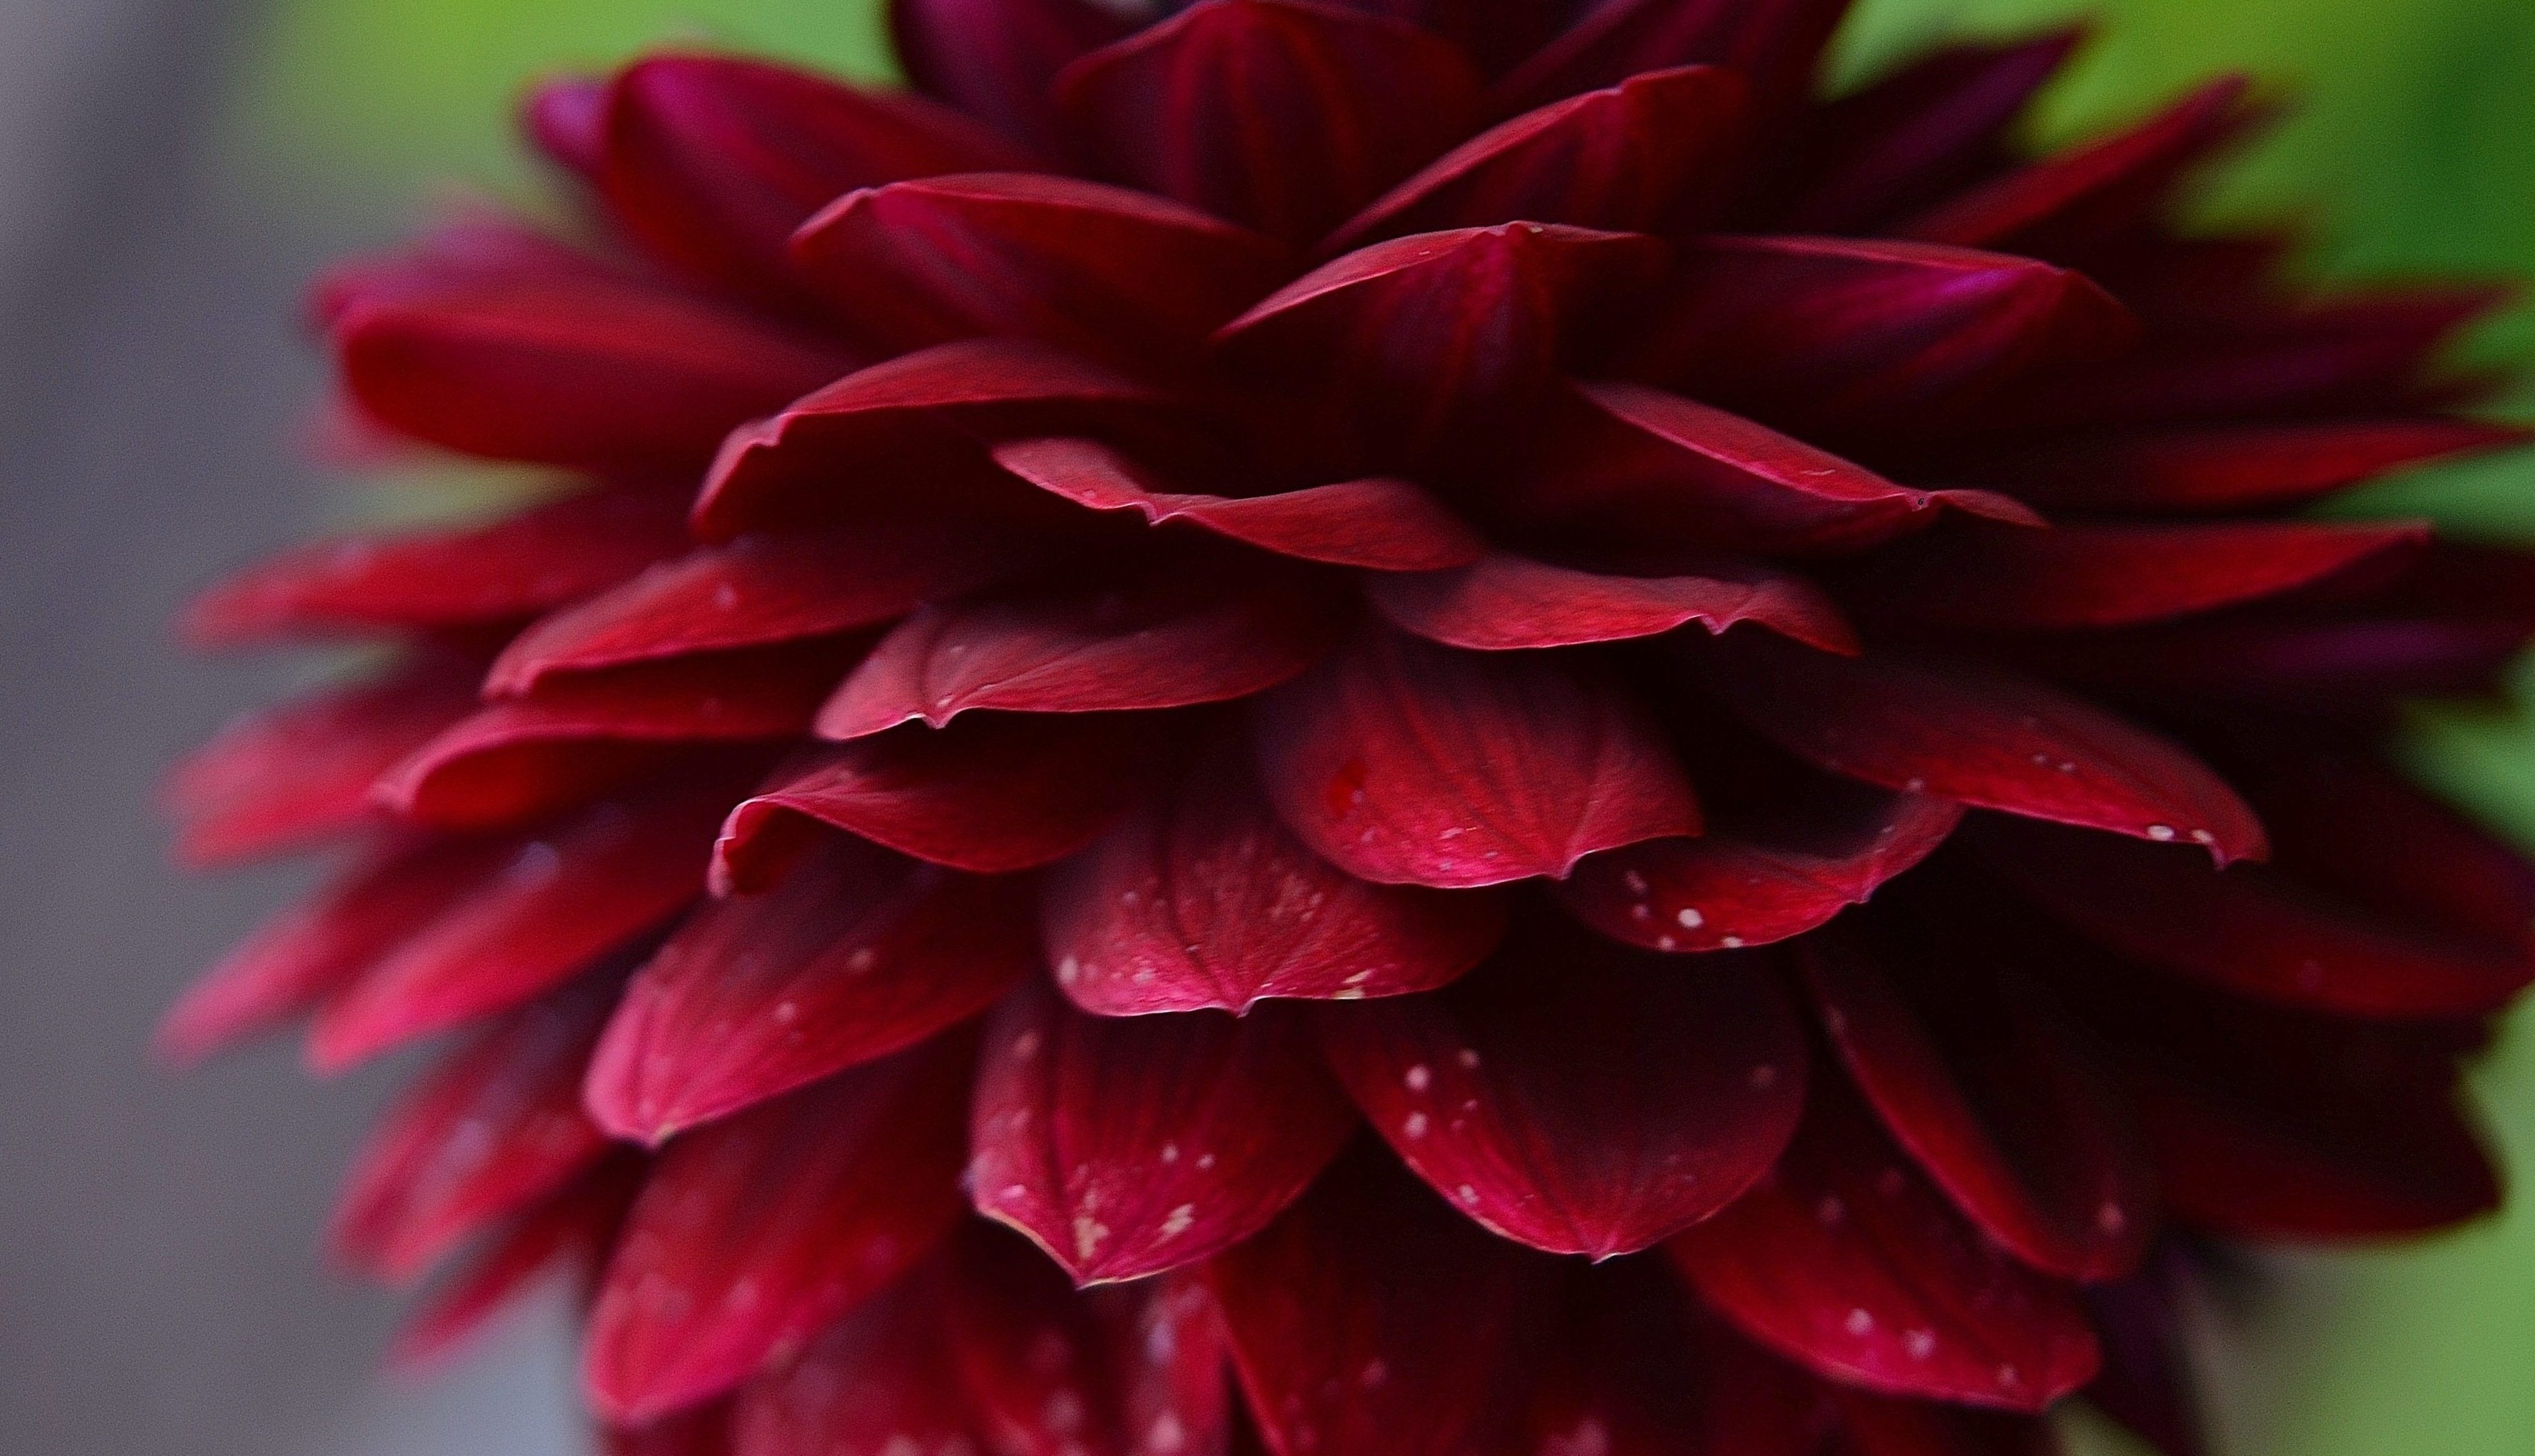
nature, plant, leaf, flower, purple, petal, bloom, summer, green, red, macro, garden, flora, plants, flowers, dahlia, background, beautiful, detail, dahlias, macro photography, burgundy, flowering plant, daisy family, summer plant, plant stem, land plant